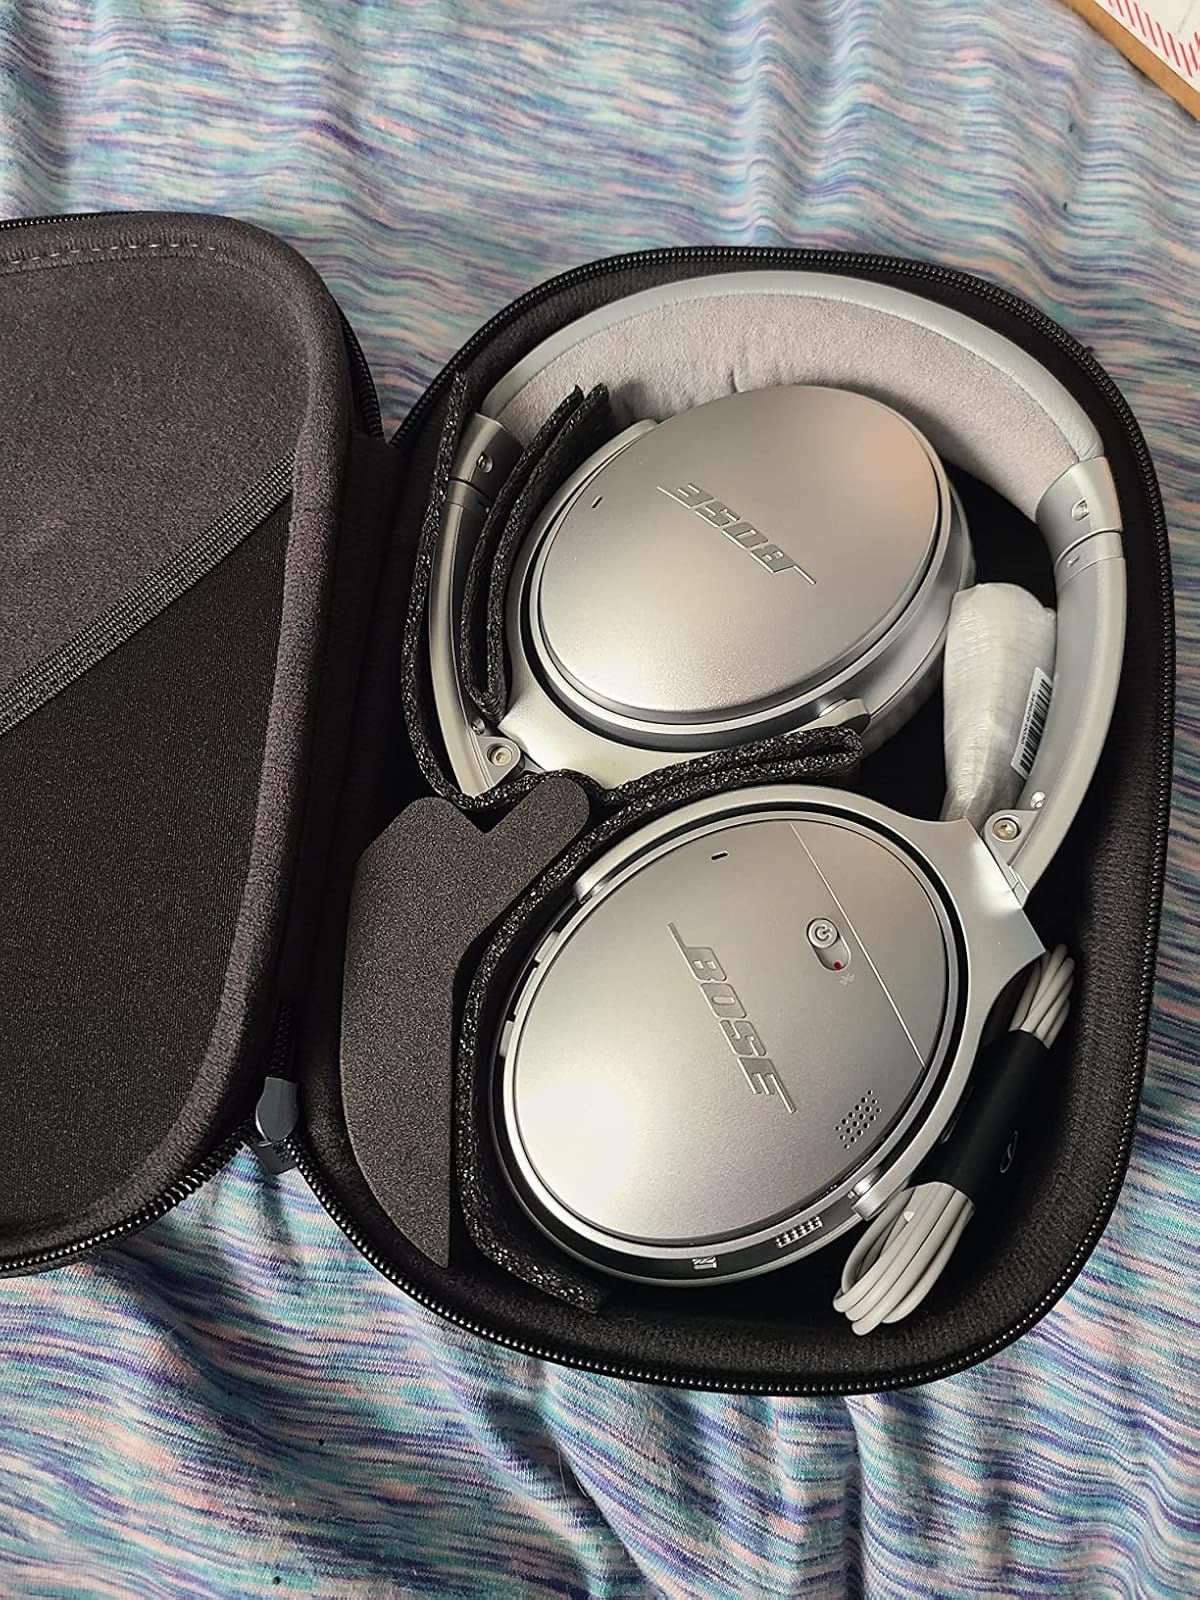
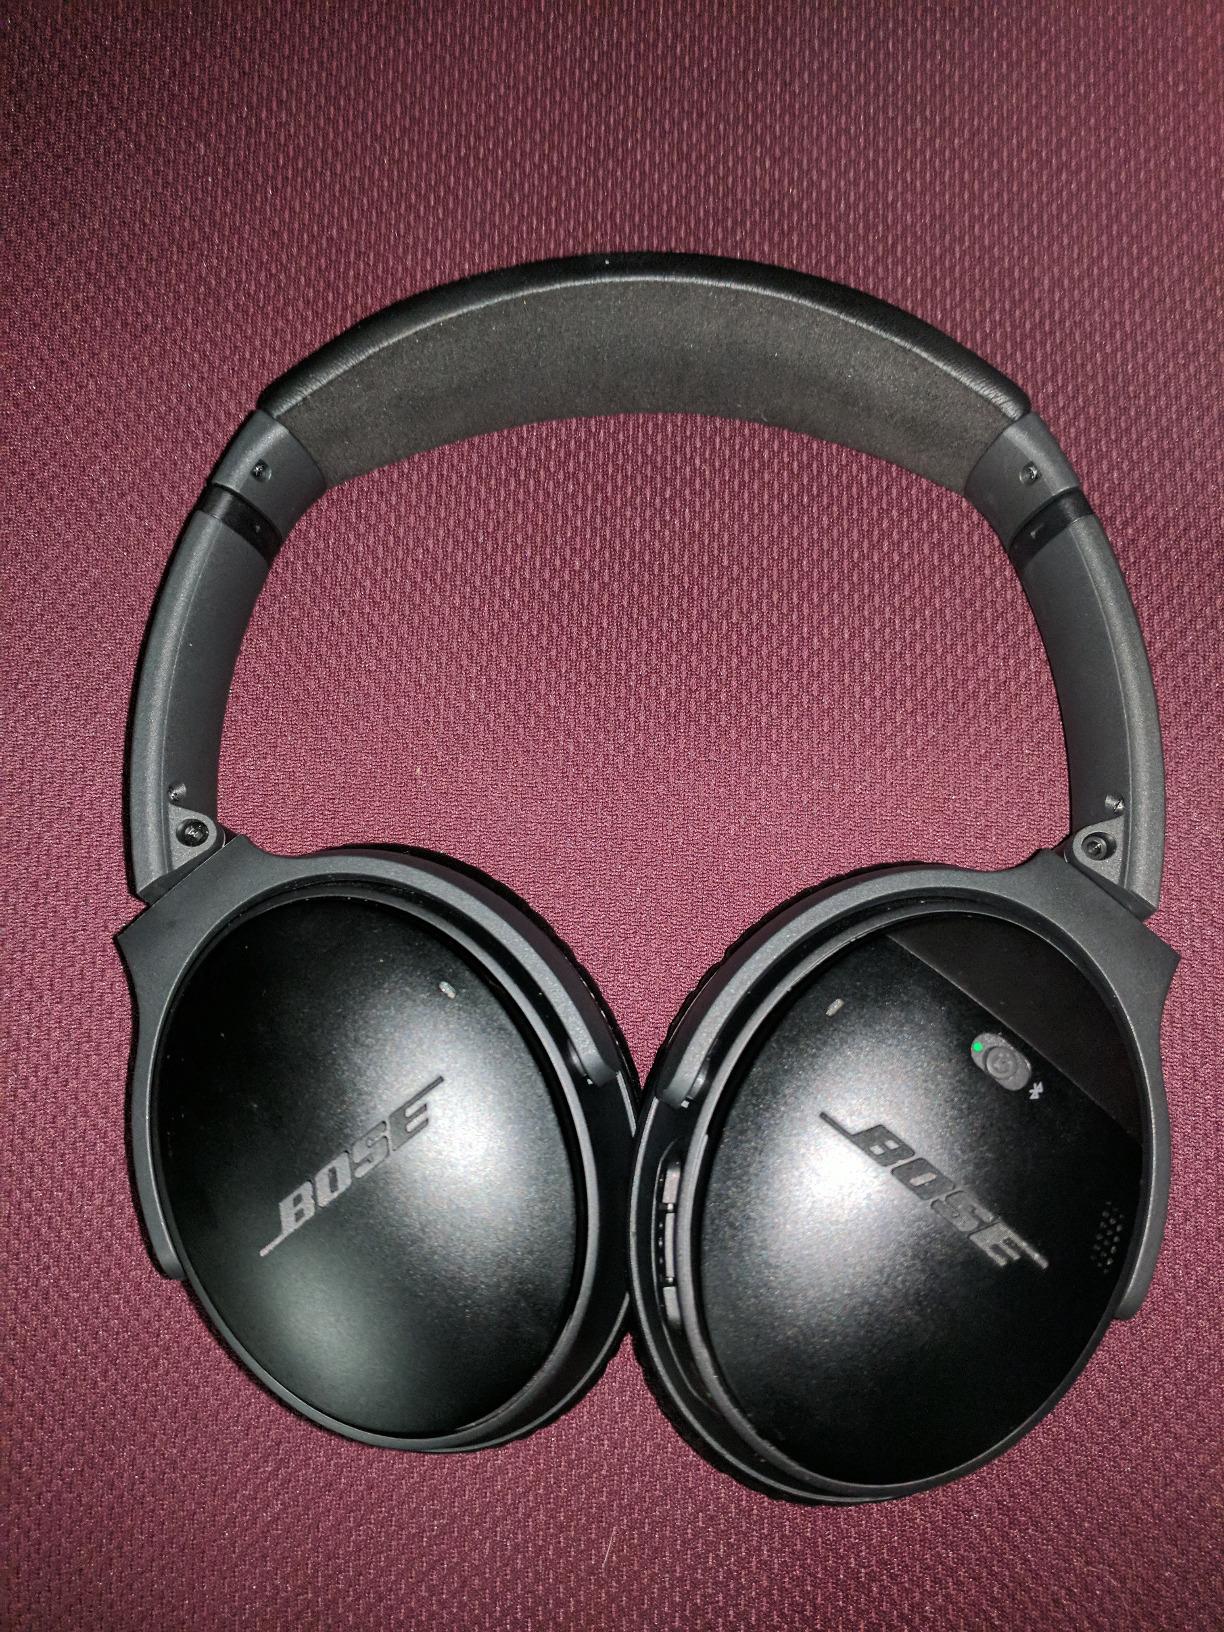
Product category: headphones
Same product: no